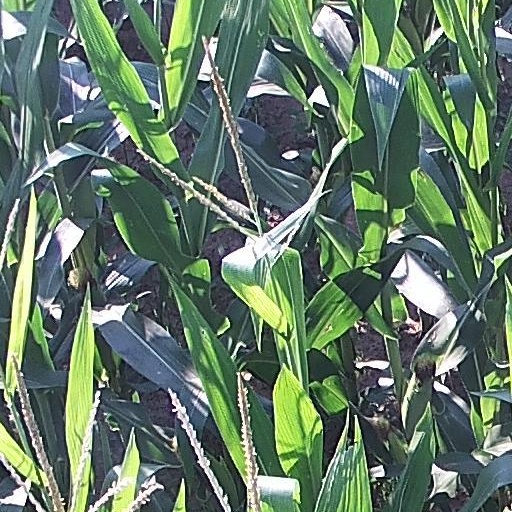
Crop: maize; corn